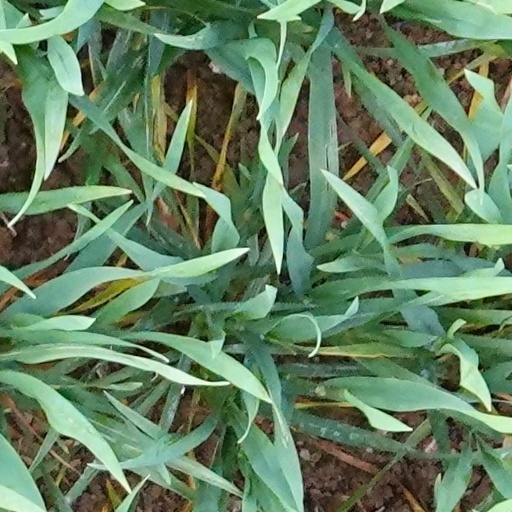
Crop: wheat